Meech Lake Accord

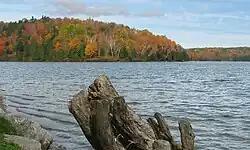
Meech Lake

The Meech Lake Accord was a series of proposed amendments to the Constitution of Canada negotiated in 1987 by Prime Minister Brian Mulroney and all 10 Canadian provincial premiers. It was intended to persuade the government of Quebec to symbolically endorse the 1982 constitutional amendments by providing for some decentralization of the Canadian federation.